Yehuda Berg

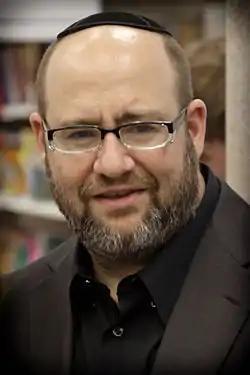
Yehuda Berg, 2012

Yehuda Berg is an American author and former teacher of Kabbalah. Until 2014, Berg was a co-director of the Kabbalah Centre, which was founded by his parents Philip Berg and Karen Berg. However, after allegations of sexual assault and allegations of offering drugs from one of his students, he stepped away from the organization. He was later found liable in a civil suit and ordered to pay damages to his victim for inflicting malice and intentional harm.